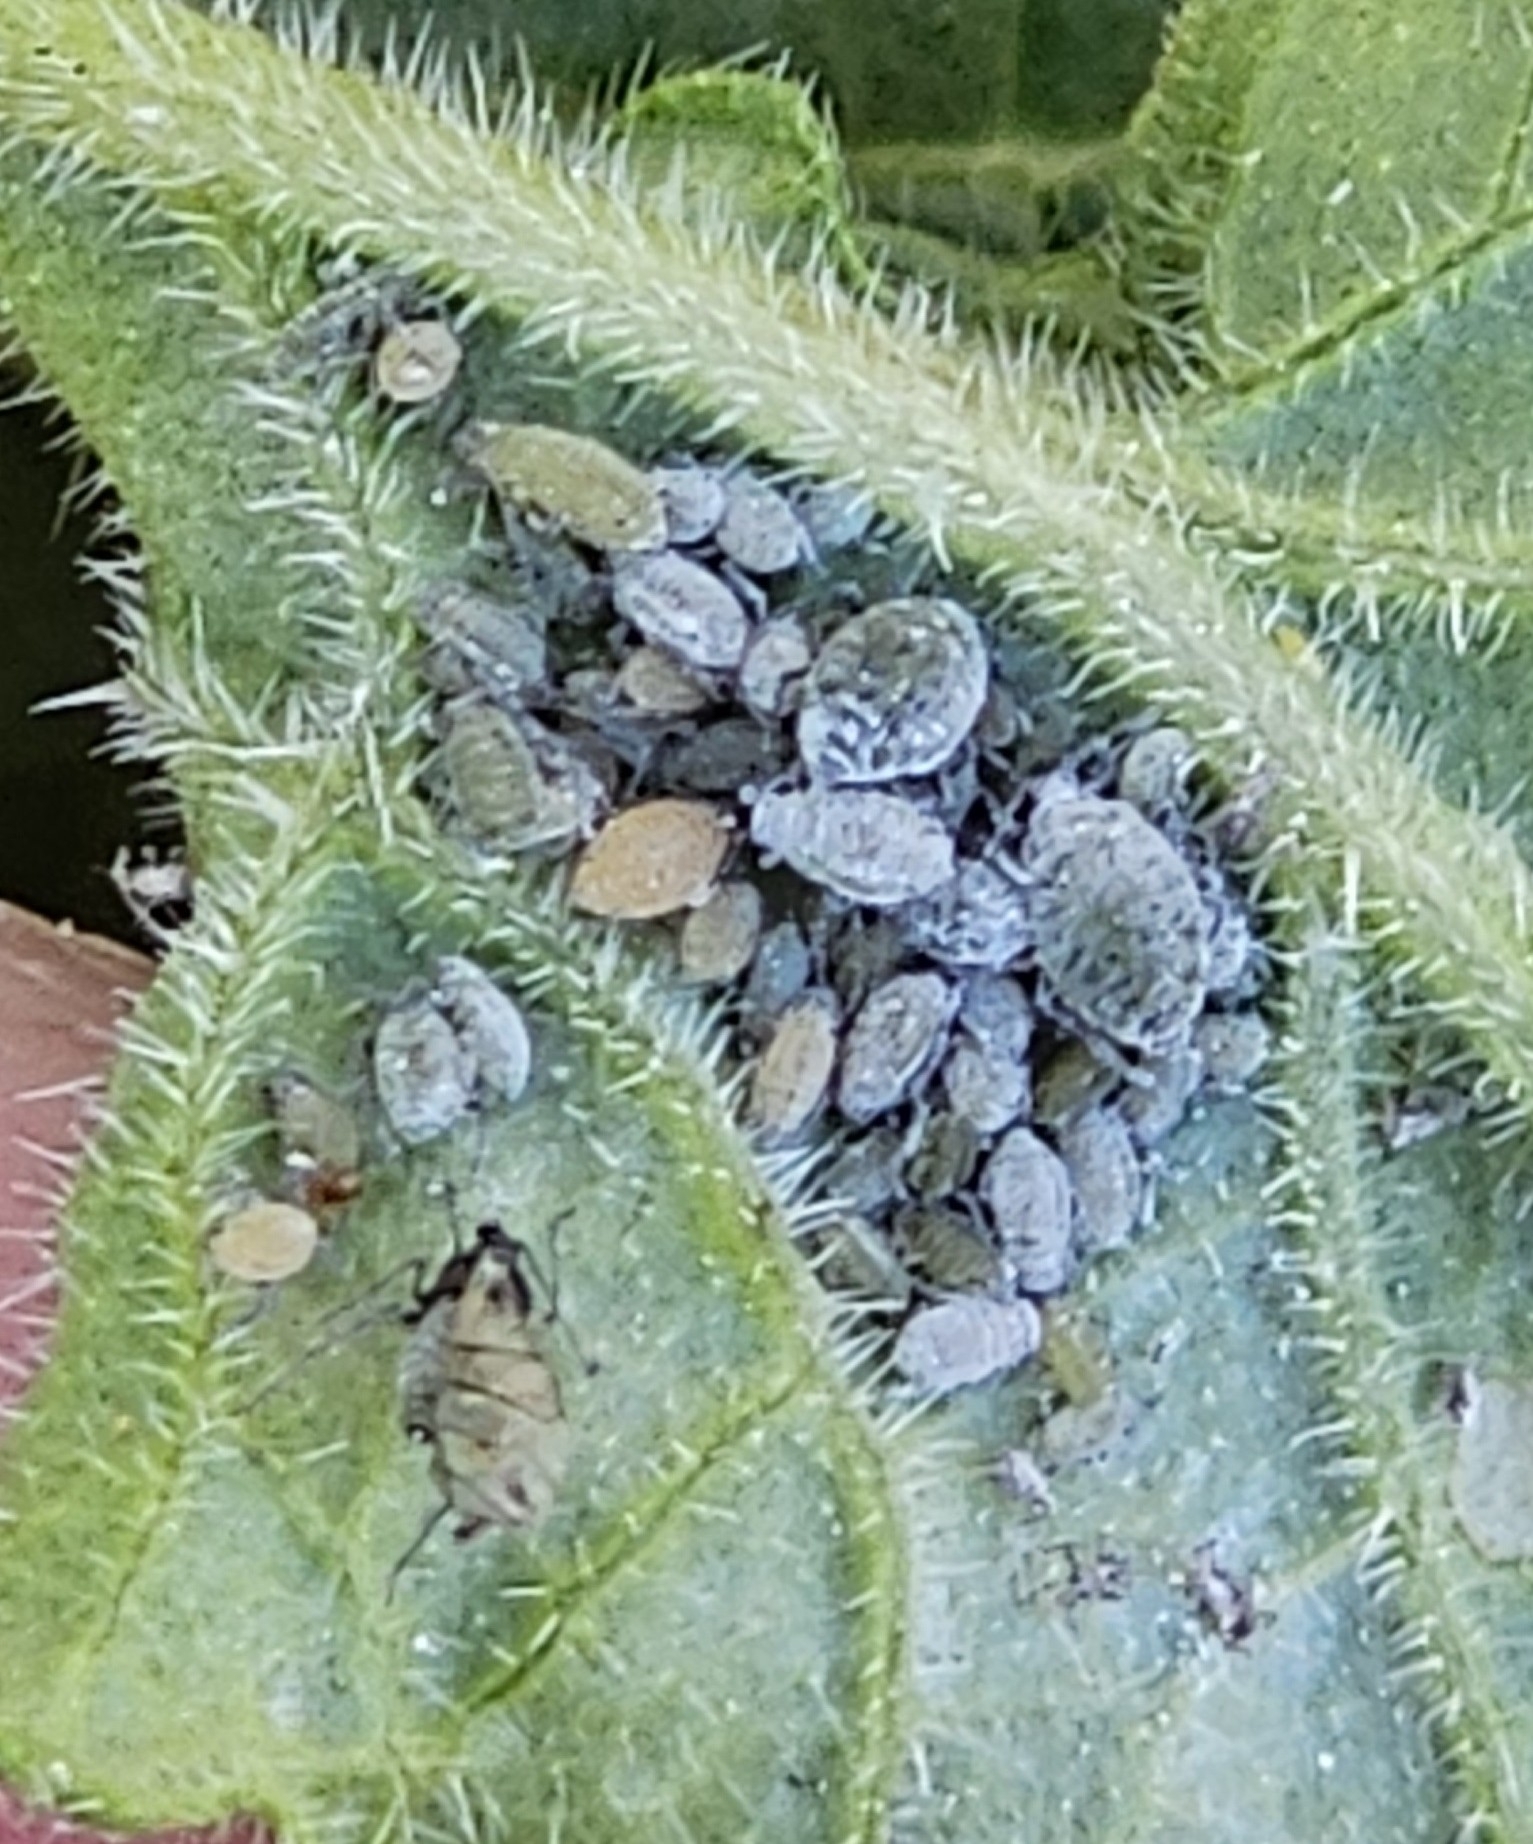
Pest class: cabbage_aphid